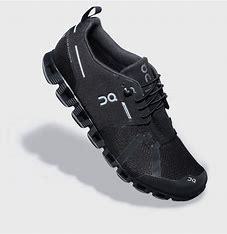
Brand: ON
Model: Cloud